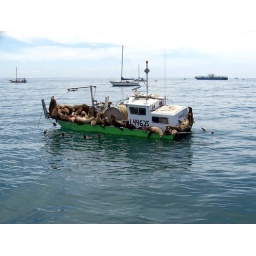
Sea lions staying high and dry in a boat anchored off the coast of Santa Barbara